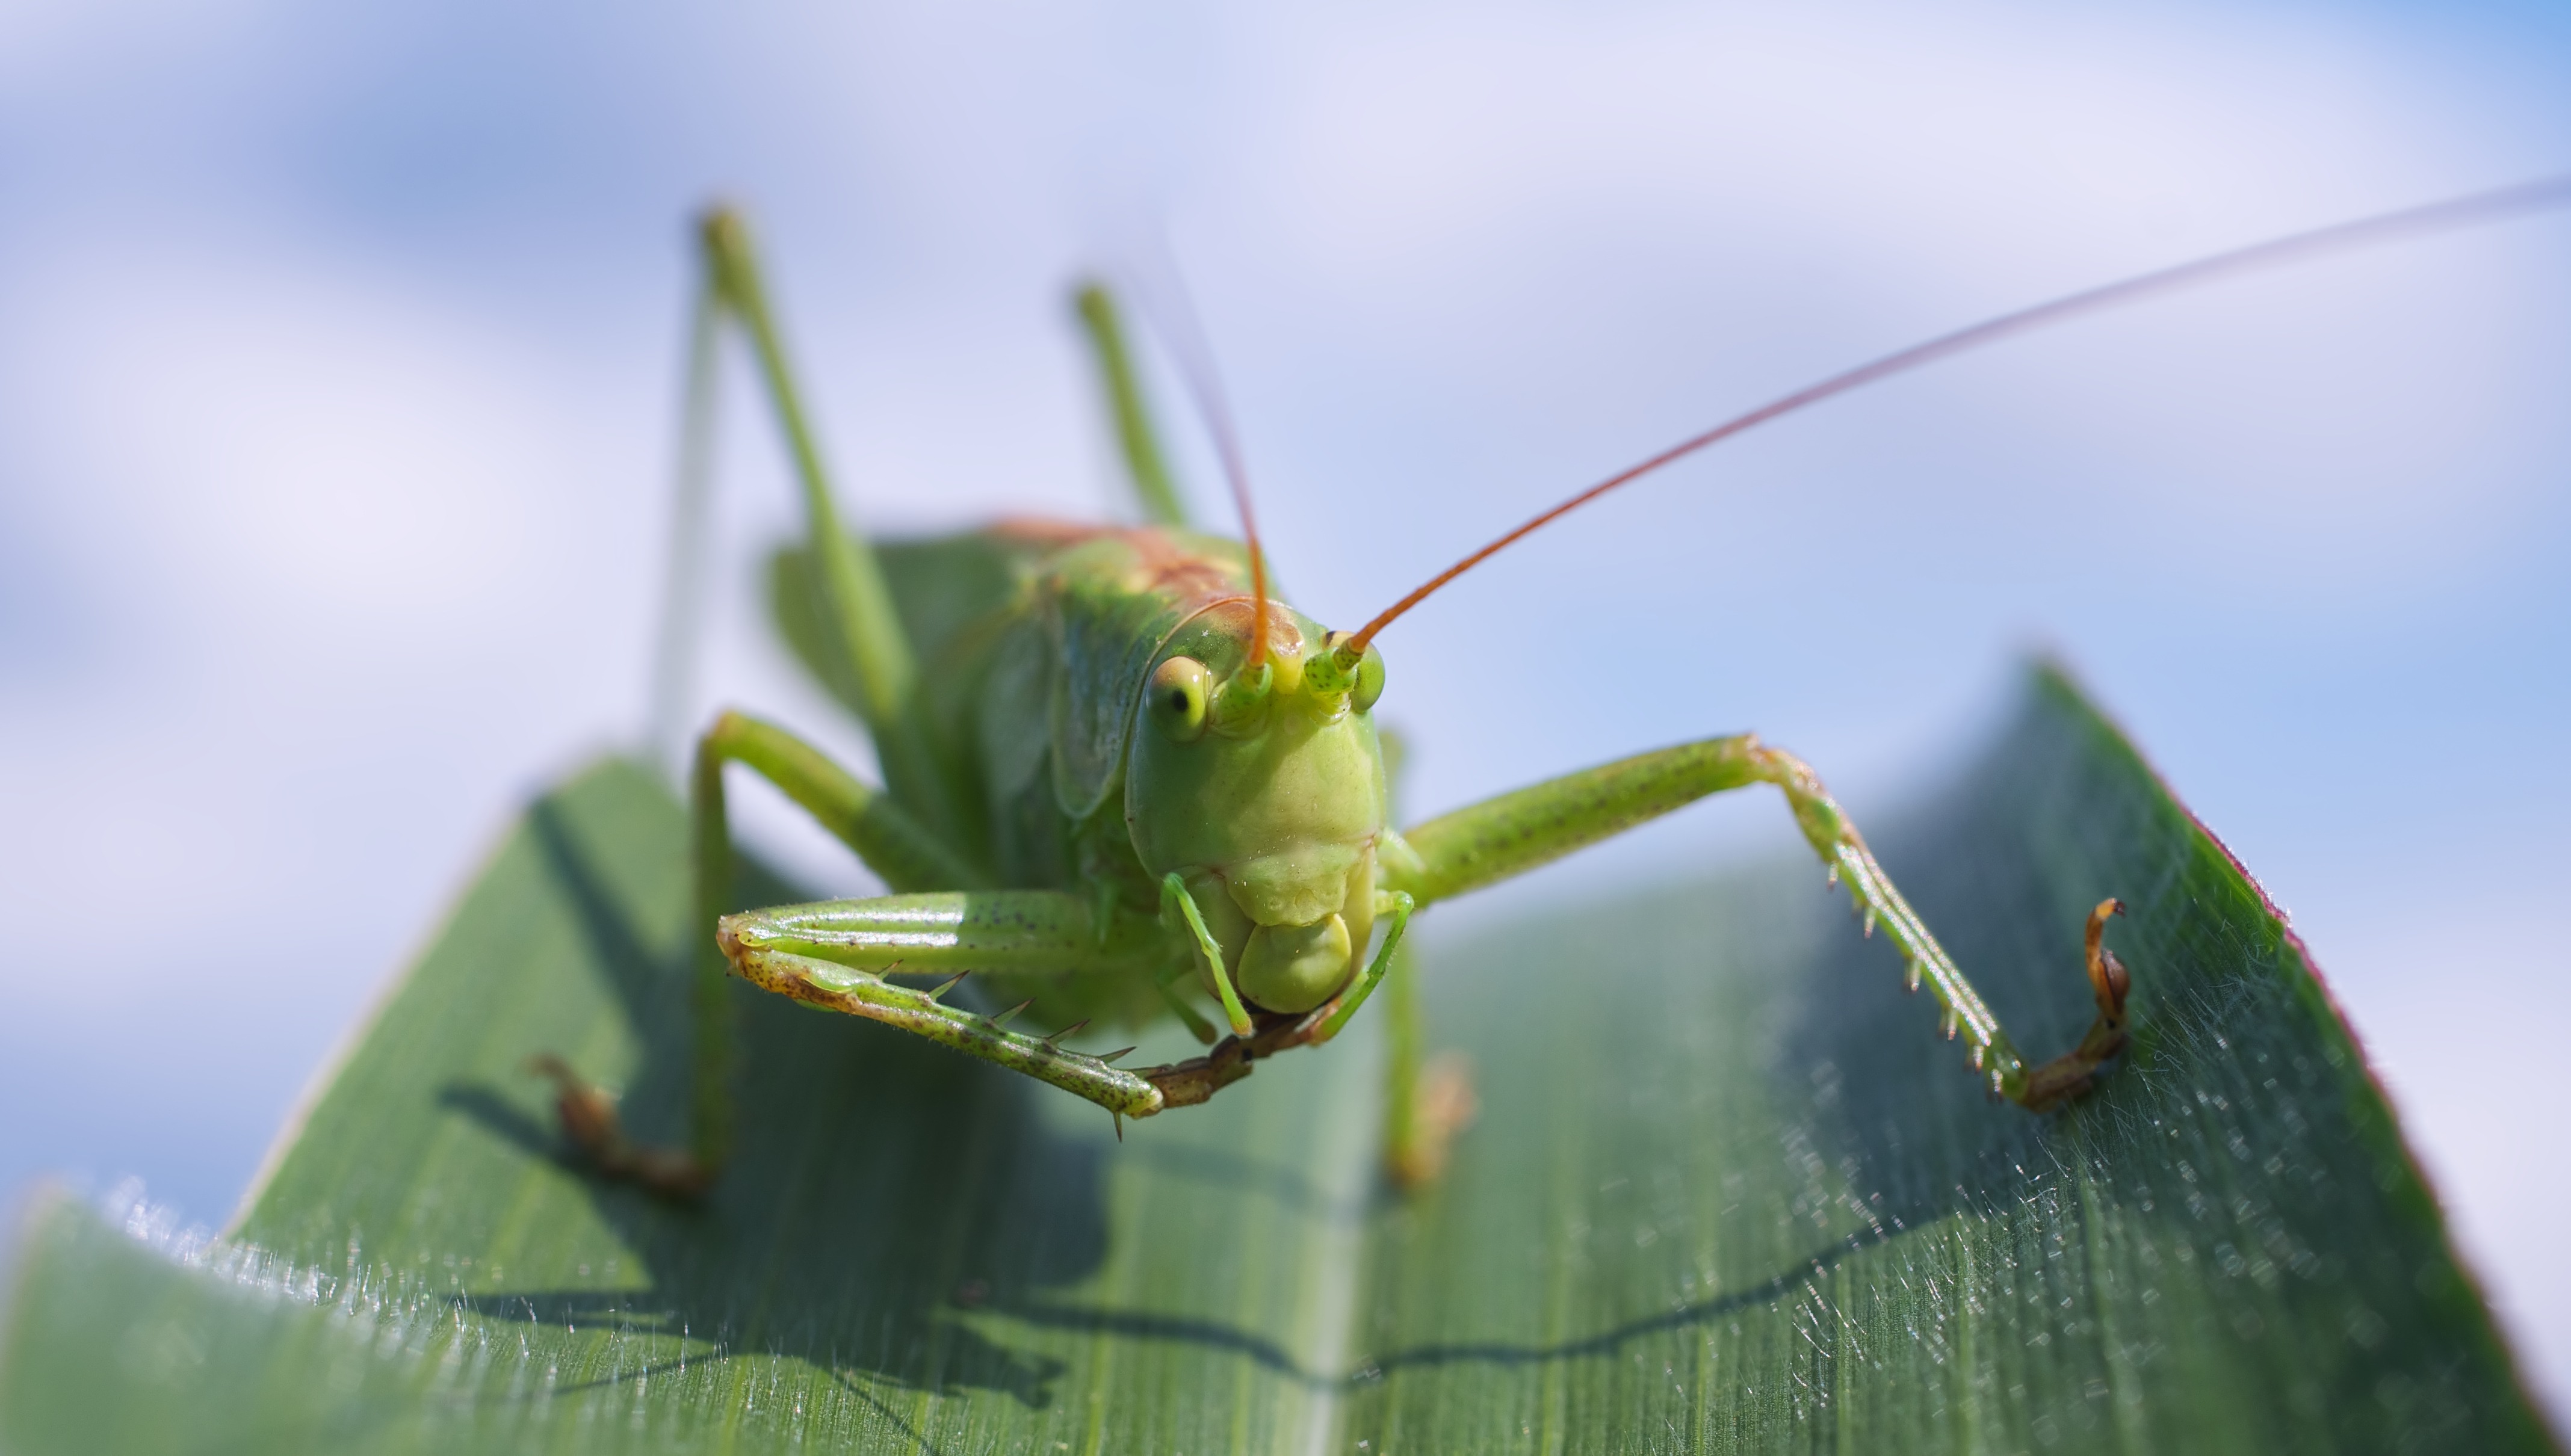
nature, photography, leaf, flower, green, insect, macro, close, fauna, invertebrate, close up, grasshopper, viridissima, macro photography, arthropod, leaf beetle, corn leaf, plant stem, net winged insects, true bugs, cricket like insect